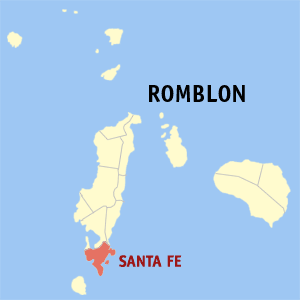
Santa Fe est une ville des Philippines qui, selon le recensement de 2000, comptait 14 140 habitants.